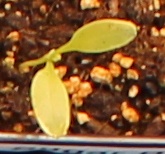
Label: Sugar beet